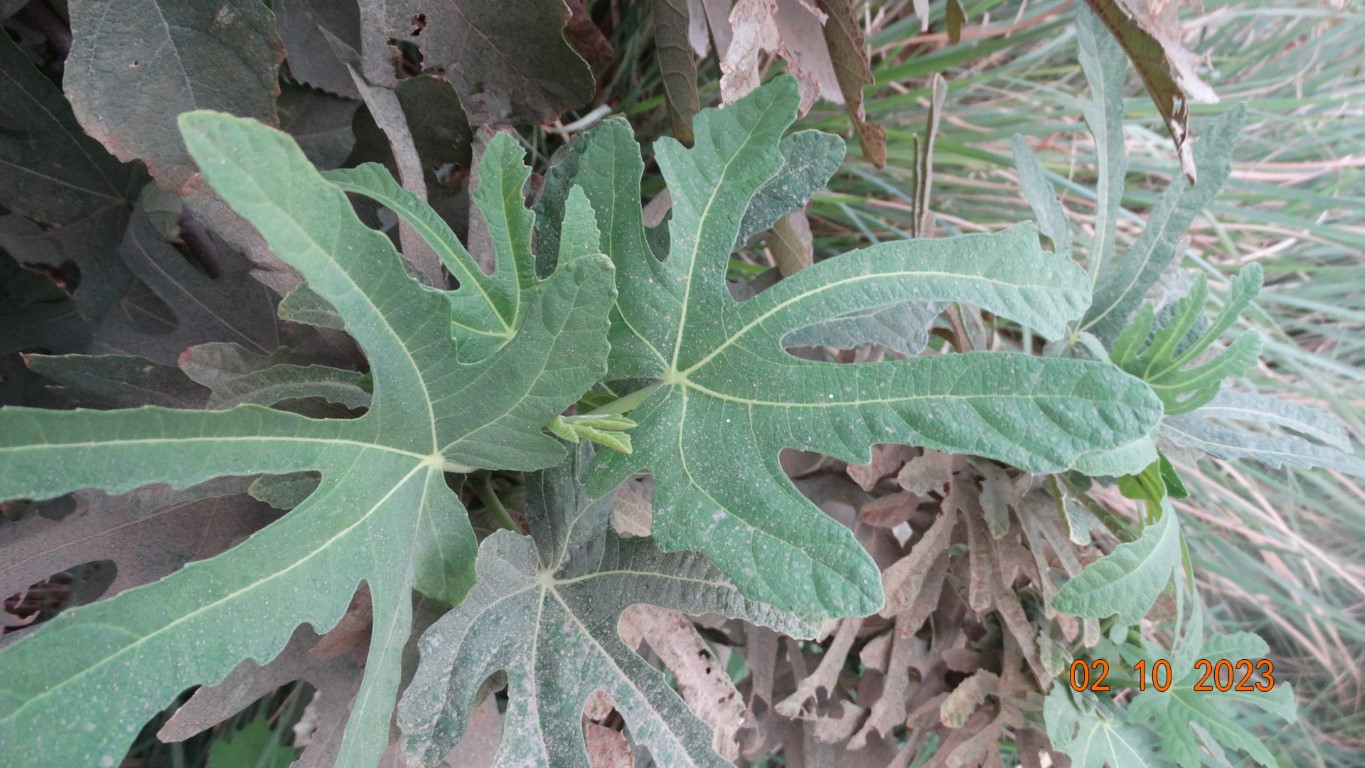
Label: healthy